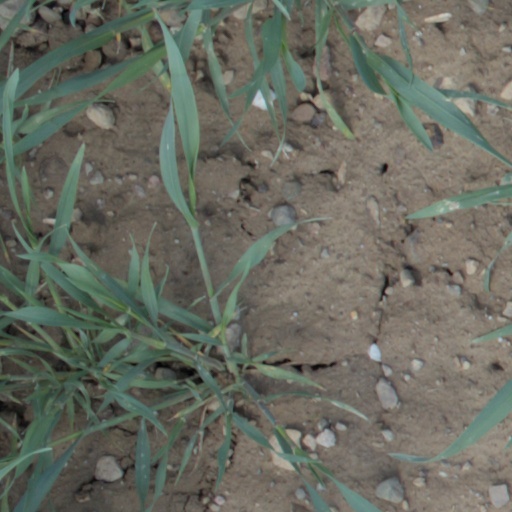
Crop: wheat